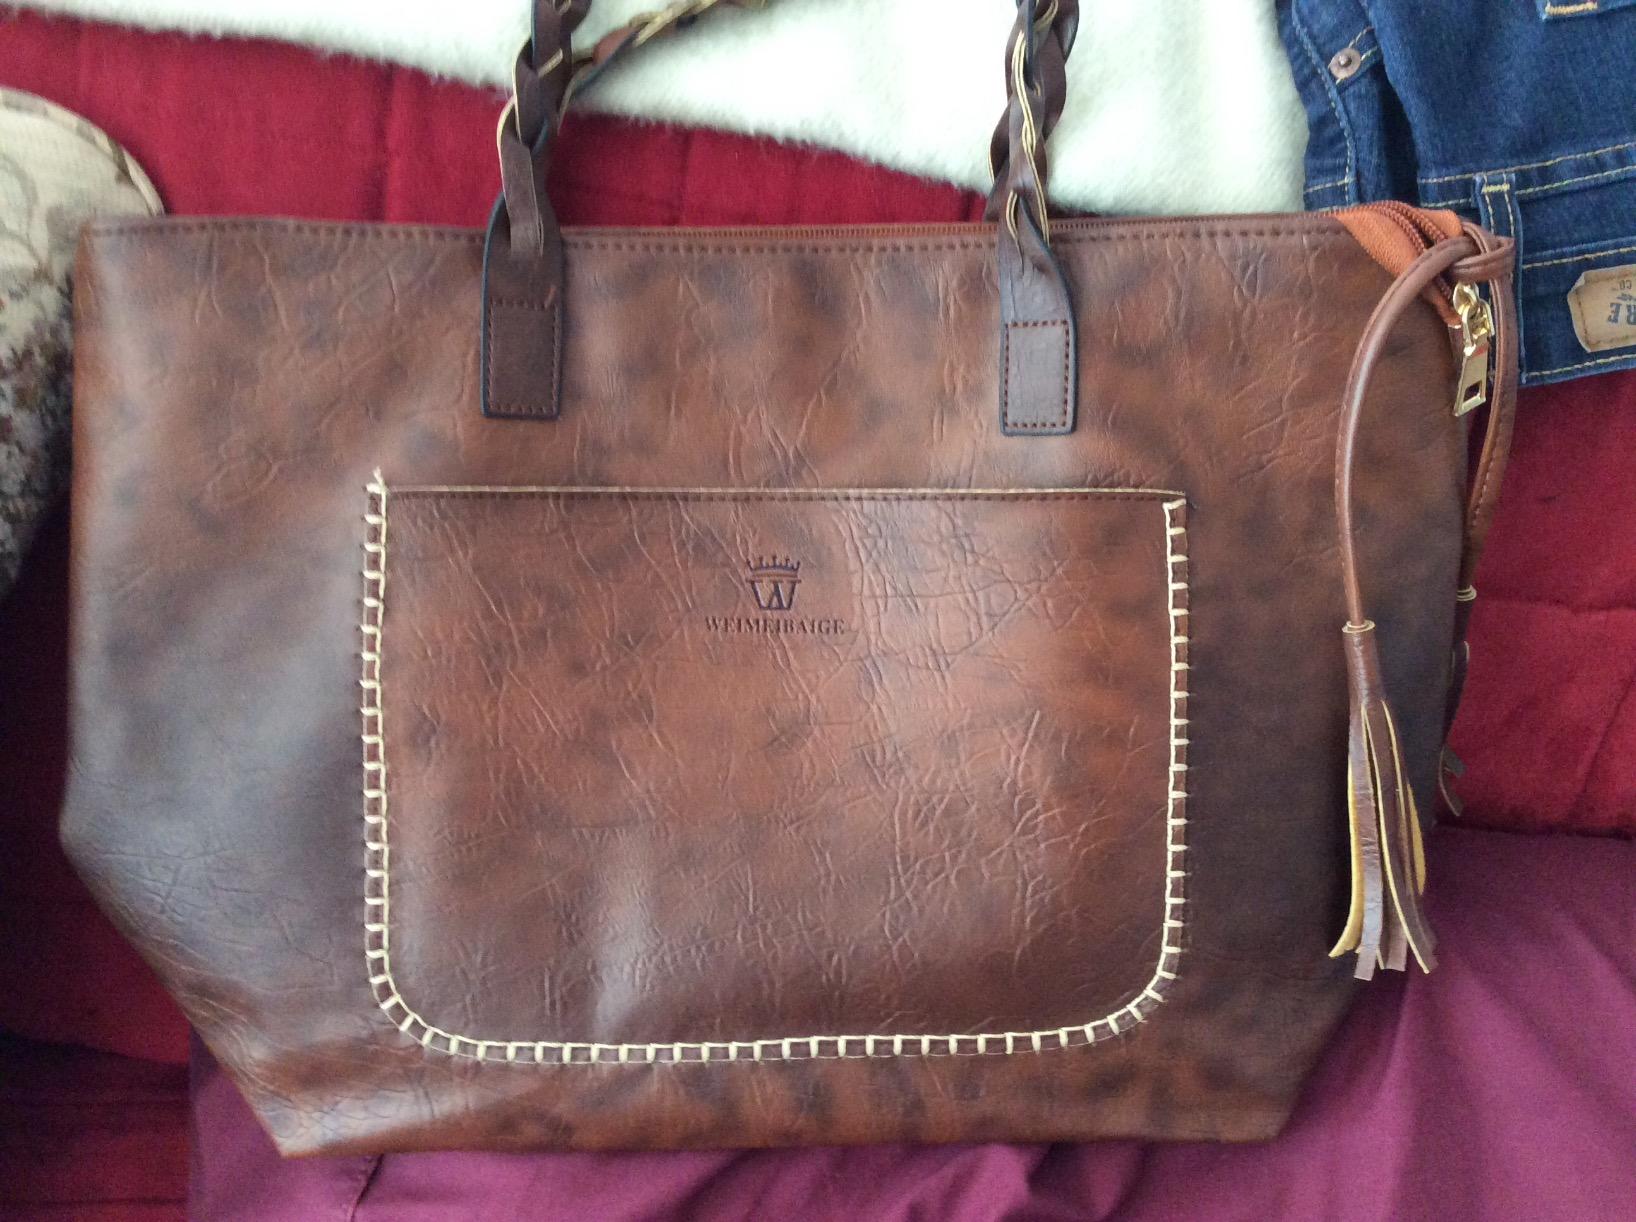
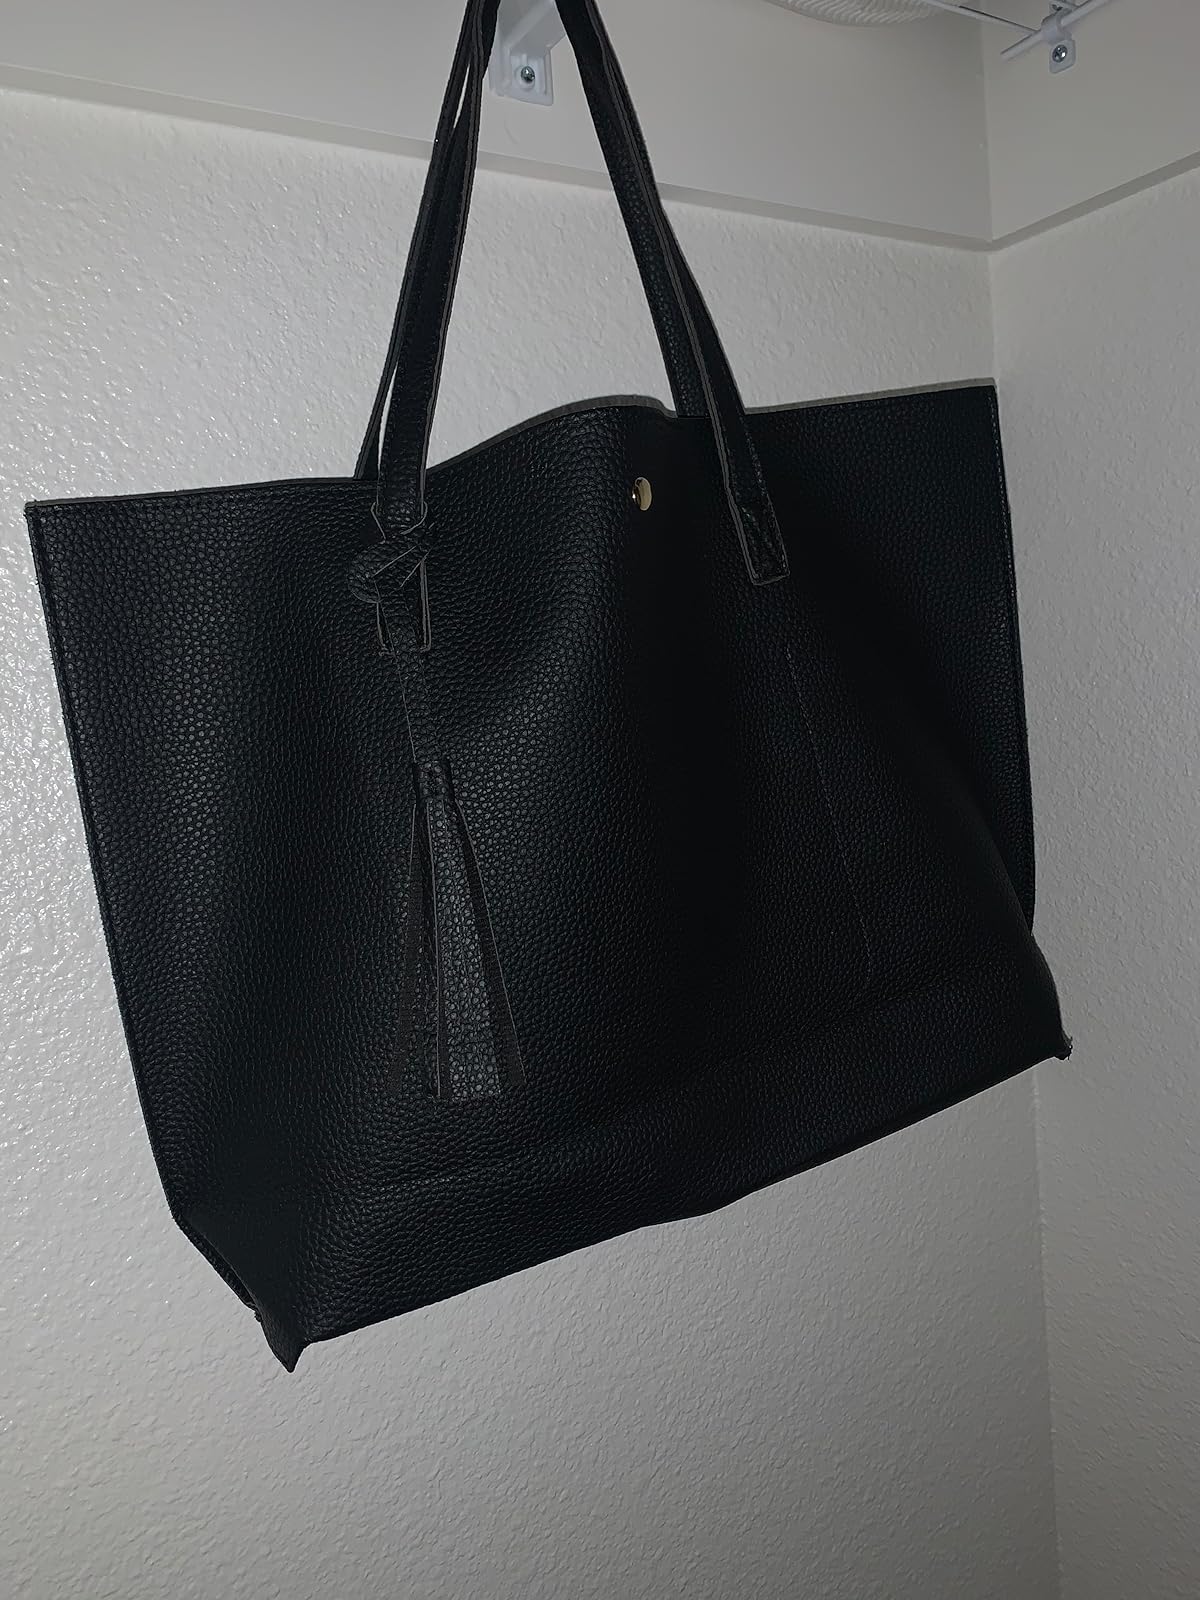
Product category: accessories_handbag
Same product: no